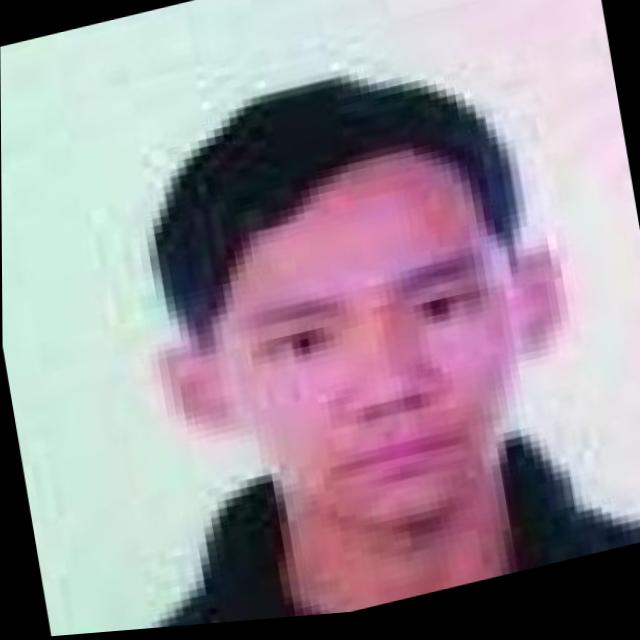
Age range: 13-20